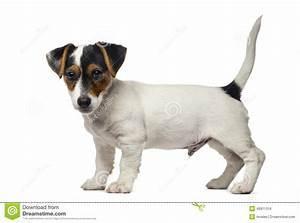
dog